Emmanuel Bourgaud

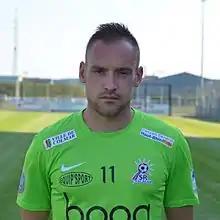
Bourgaud in 2014

Emmanuel Bourgaud (born 25 October 1987) is a French professional footballer who plays for Olympique Saumur FC as a midfielder.